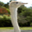
Label: bird